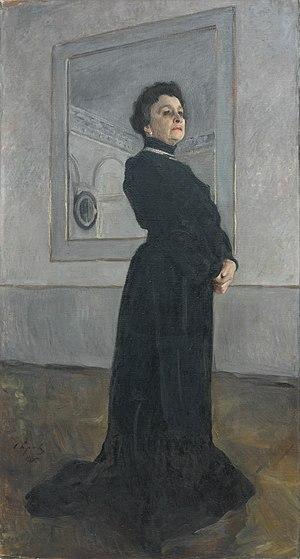
Maria Nikolaïevna Iermolova est une actrice de théâtre russe.
Artiste du peuple de l'URSS, quelquefois traduit par artiste national de l'URSS ou artiste du peuple de l'Union soviétique, est un titre honorifique décerné aux personnes du domaine de la culture ayant fait un apport remarquable au développement du théâtre, du cinéma ou de la musique en Union soviétique.
Valentin Aleksandrovitch Serov, né le 7 janvier 1865 à Saint-Pétersbourg et mort le 23 décembre 1911 à Moscou, est un peintre russe.
Cet article ne reprend que les tableaux pour lesquels une image est disponible dans la liste en langue russe Список портретов Валентина Серова, qui reprend l'ensemble des portraits réalisés par ce peintre russe.